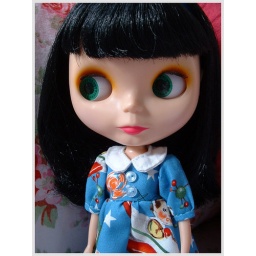
Lovely rocket dress by Bethany! Thanks chicken xx